Bloomfield Track

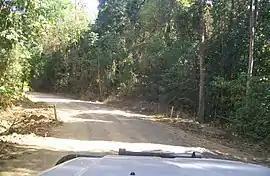
Driving along the Bloomfield Track, September 2009

The Bloomfield Track, which is also known as the Coast Road or officially, the Cape Tribulation-Bloomfield Road, is a controversial four-wheel-drive road in Far North Queensland, Australia. The road's construction through untouched wilderness was the cause of protests and blockades in the early 1980s.